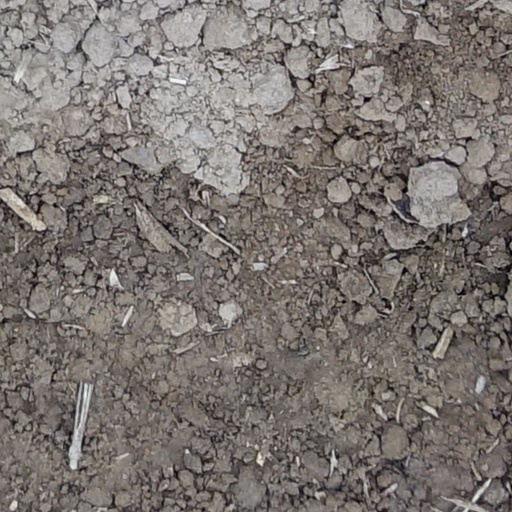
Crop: wheat